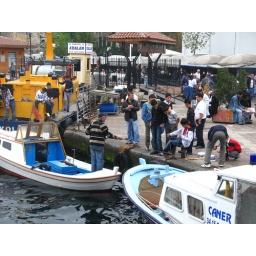
Gathering near fish market